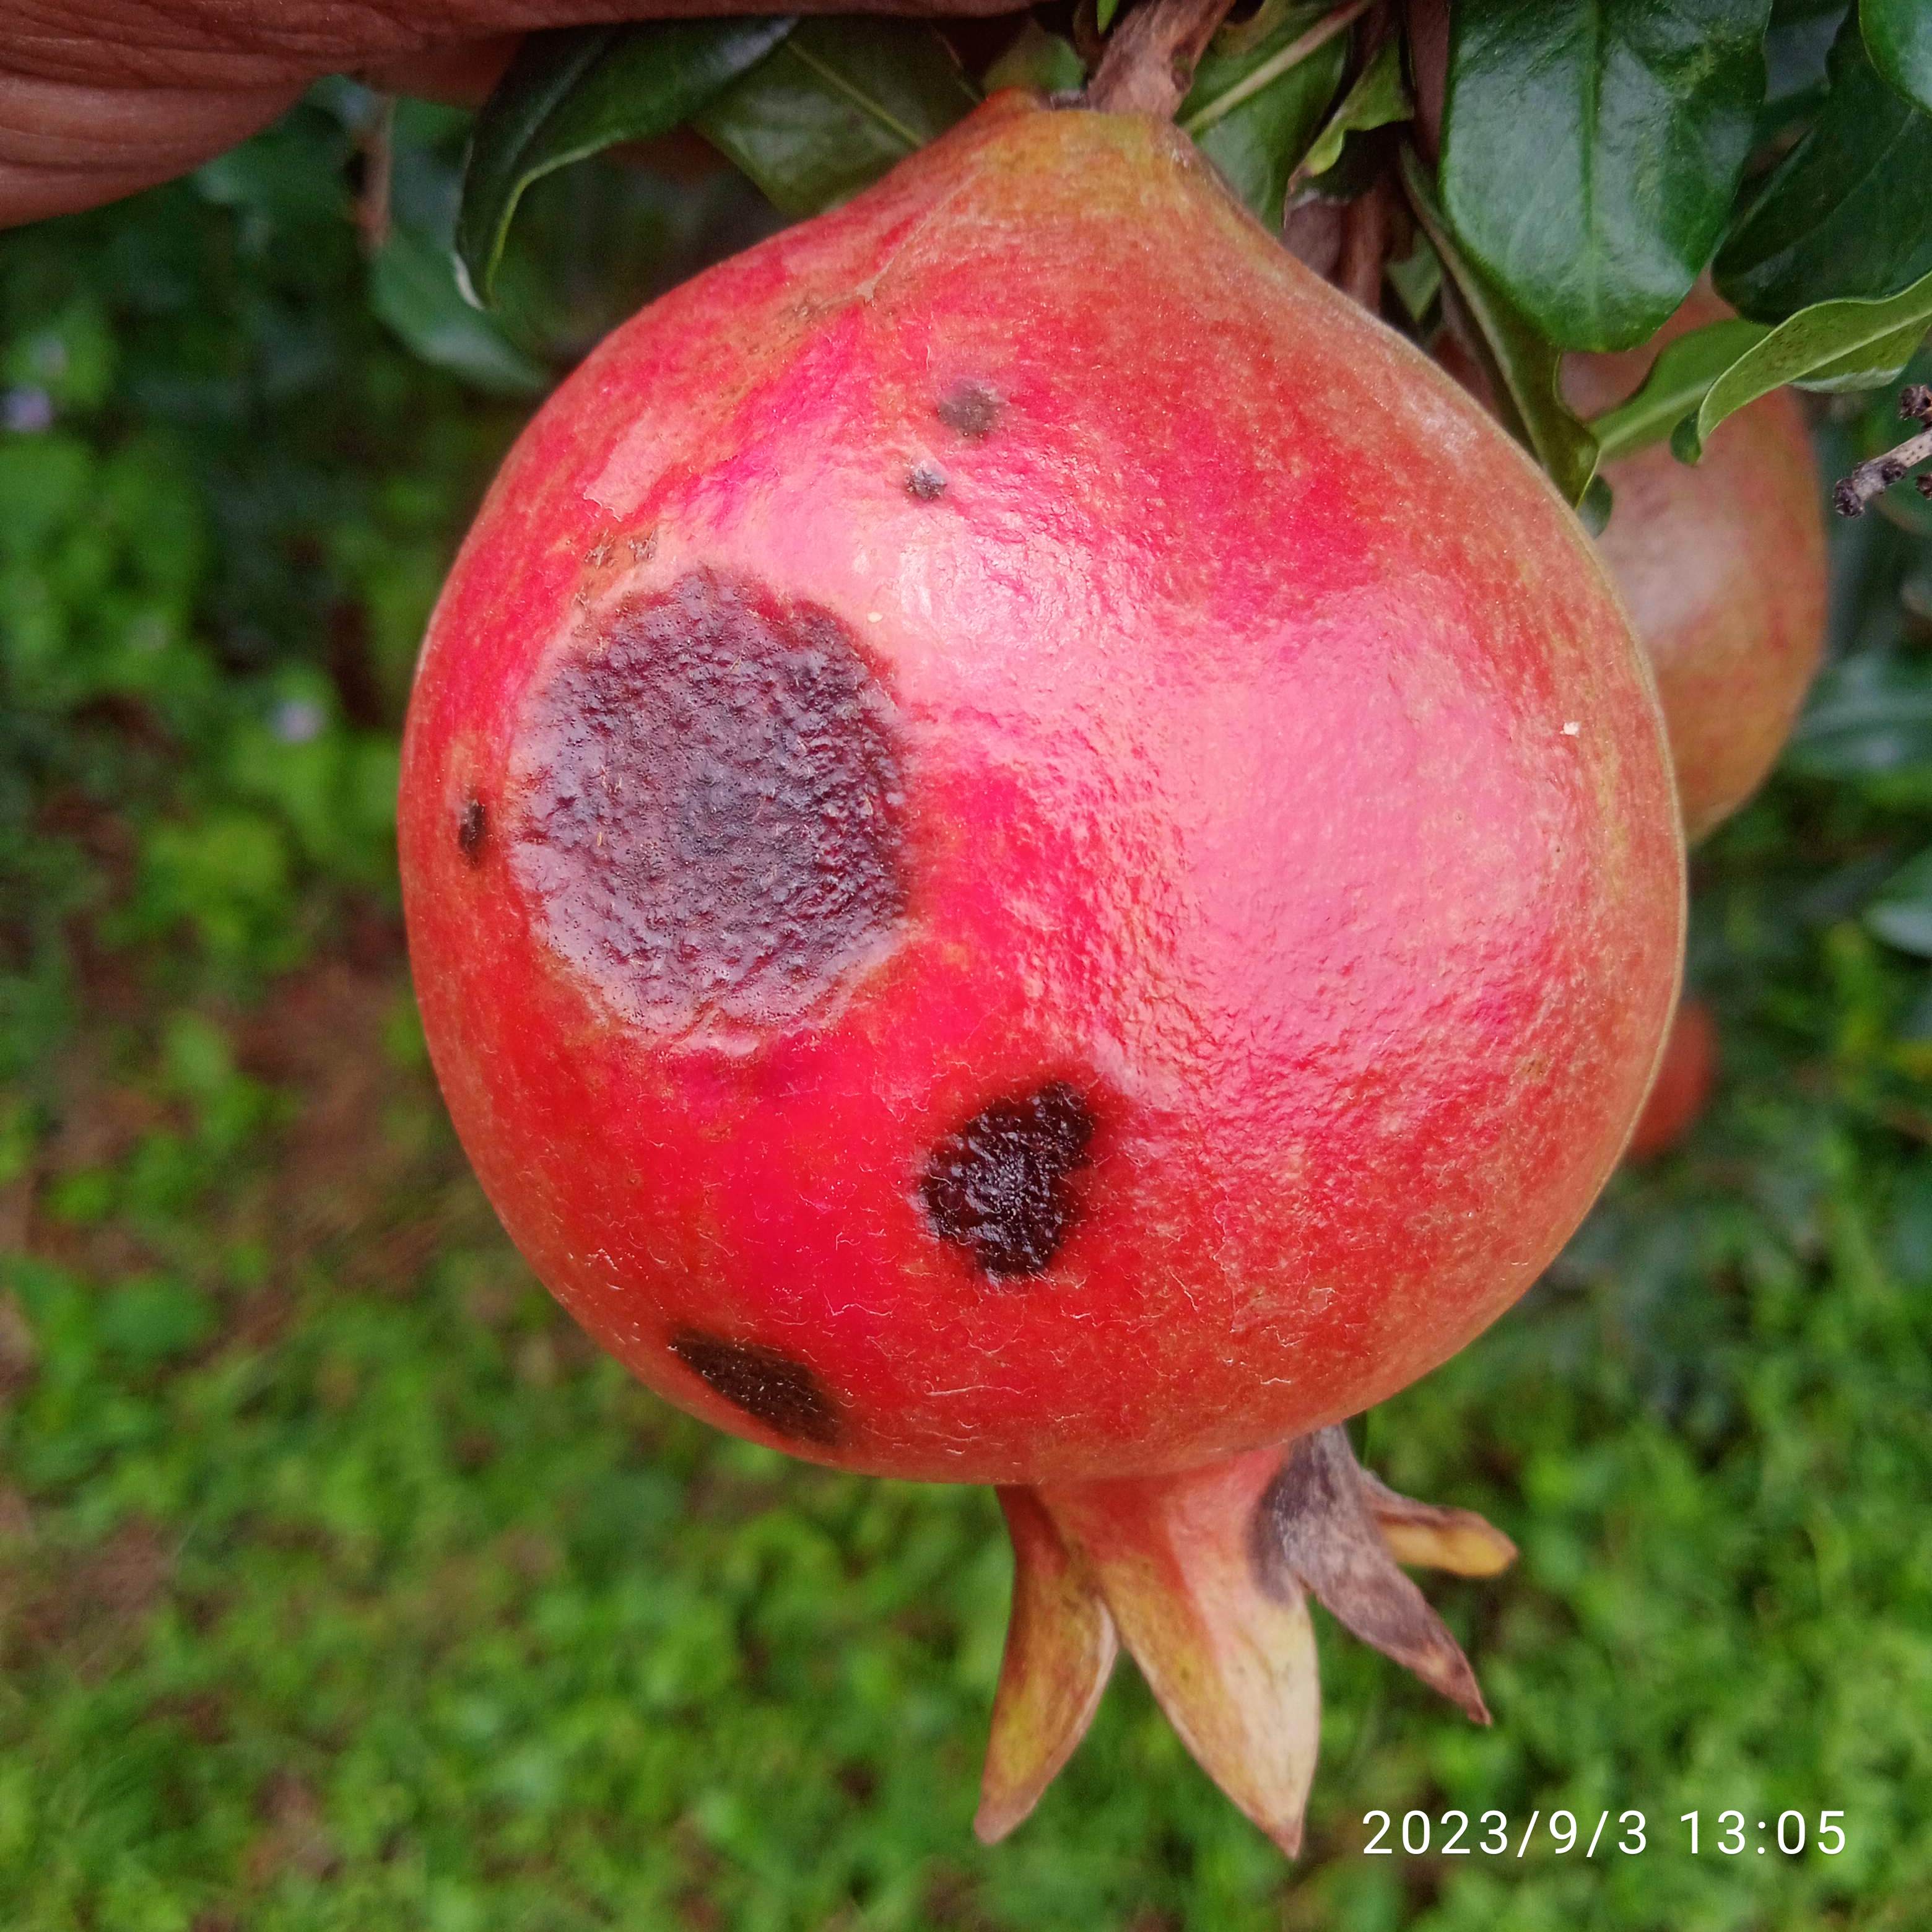
Label: Anthracnose